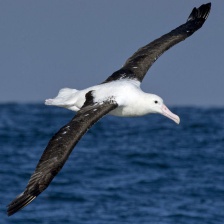
Species: ALBATROSS
Scientific name: DIOMEDEIDAE